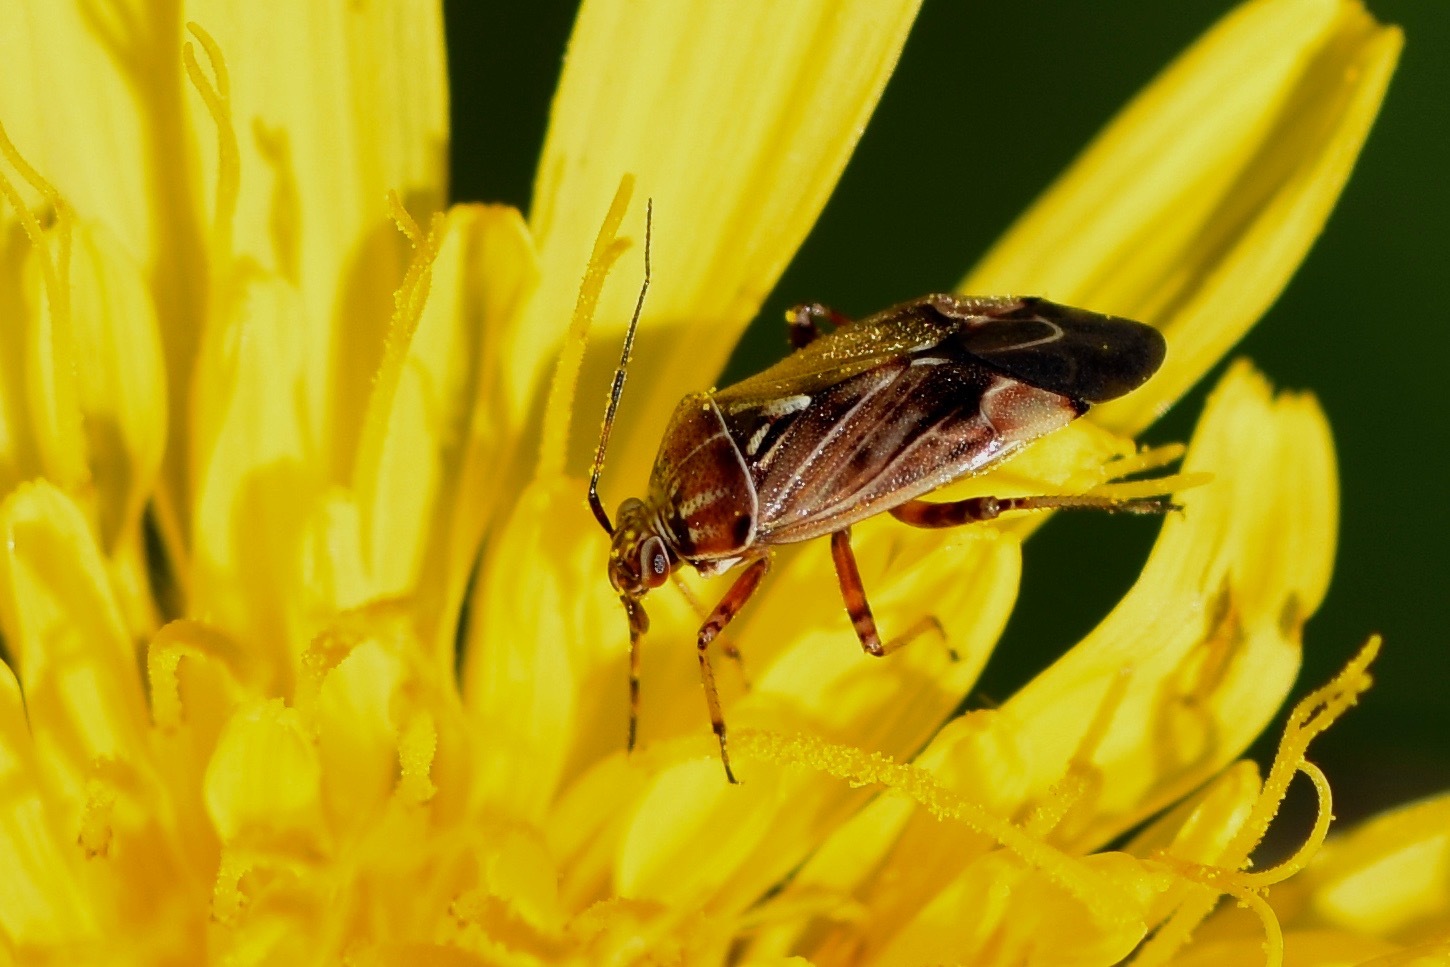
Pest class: lygus_bug